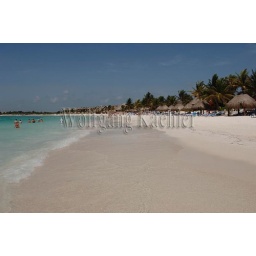
Mexico, yucatan peninsula, near cancun, riviera maya, akumal, white sand beach at akumal beach resort